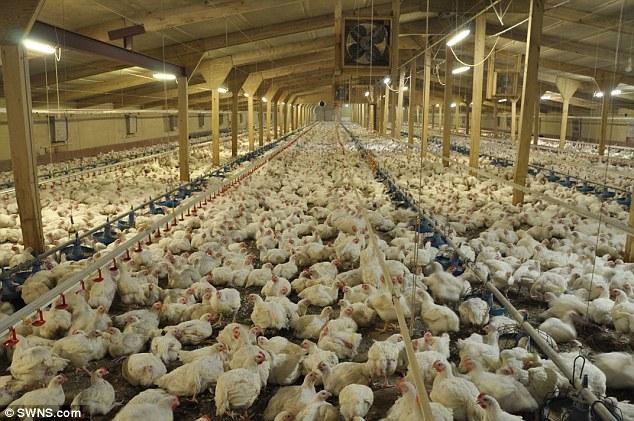
Hili ni banda kwa ajili ya ufugaji wa kuku wa kisasa ambapo mfugaji anaonekana akiwa amelijenga vizuri kwa miti, huku akiacha nafasi kubwa kwa ajili ya hewa pamoja na mwanga.